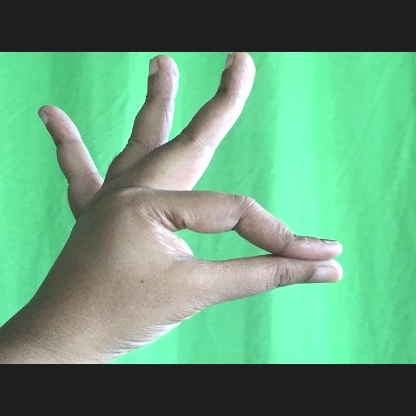
Mudra: Hamsasyam